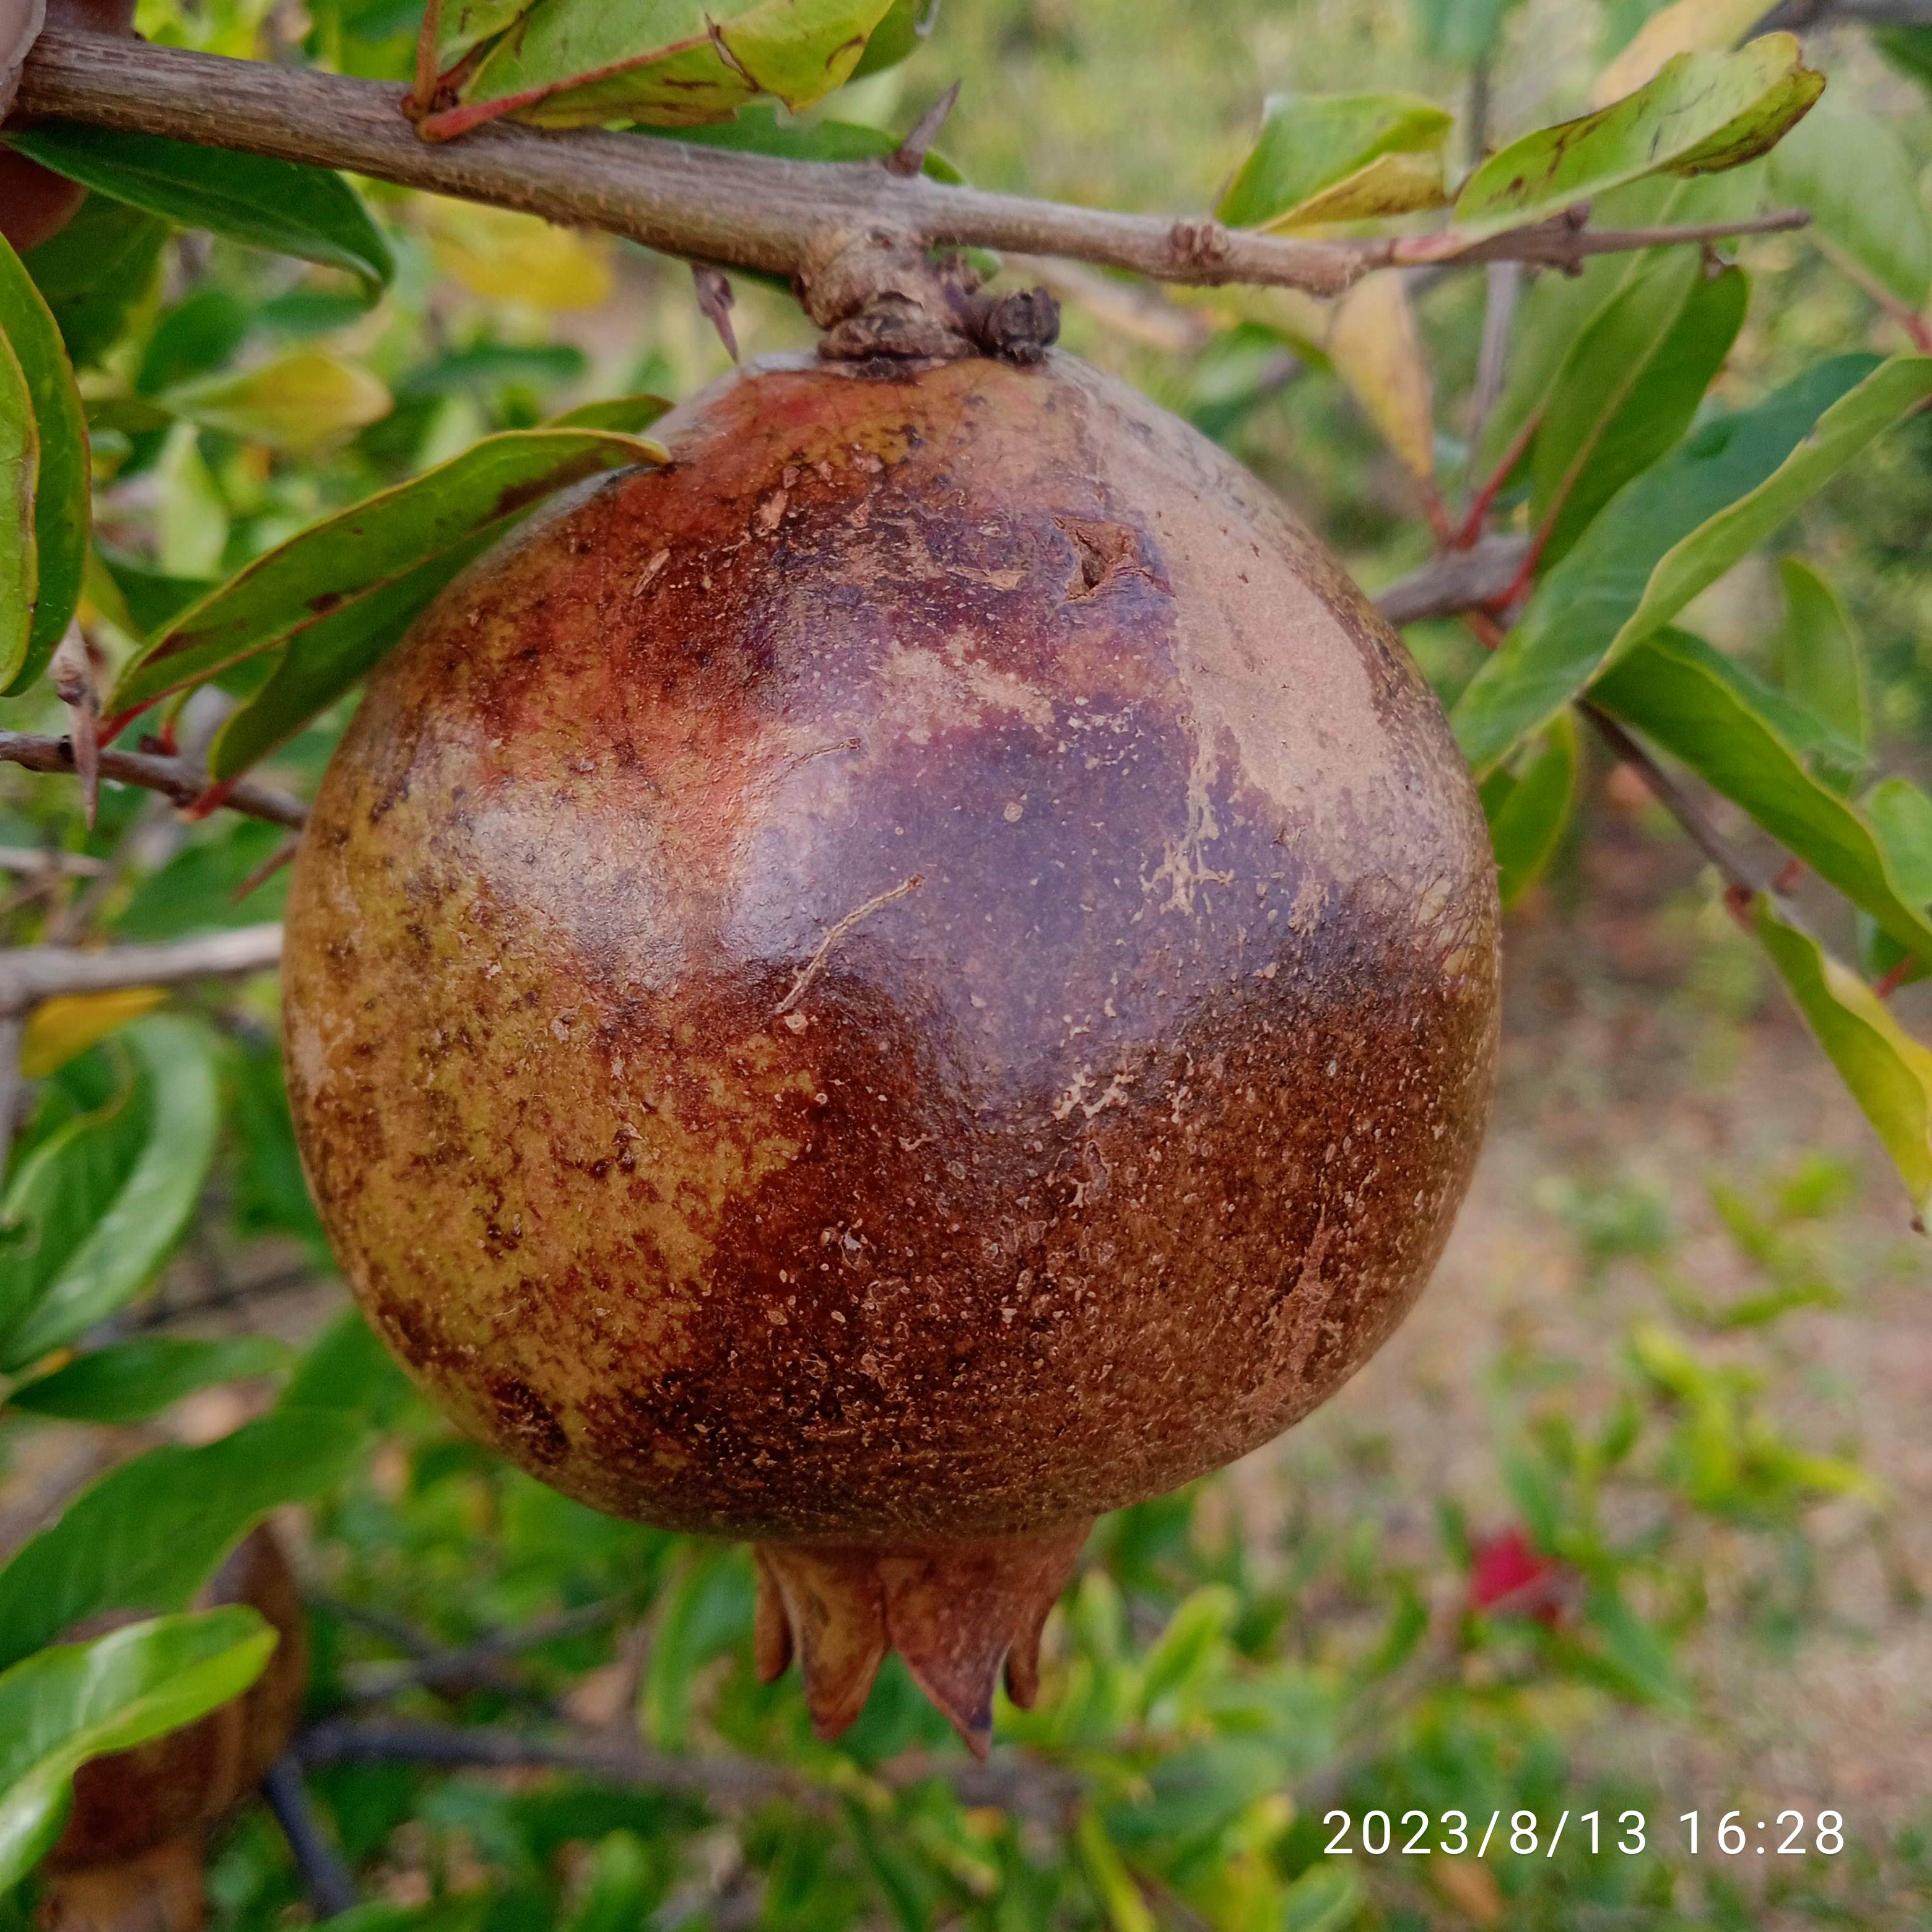
Label: Cercospora